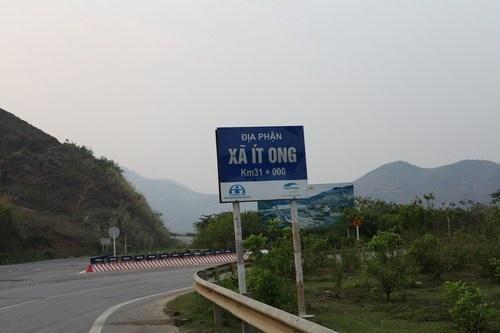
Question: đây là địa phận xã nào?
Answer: xã ít ong